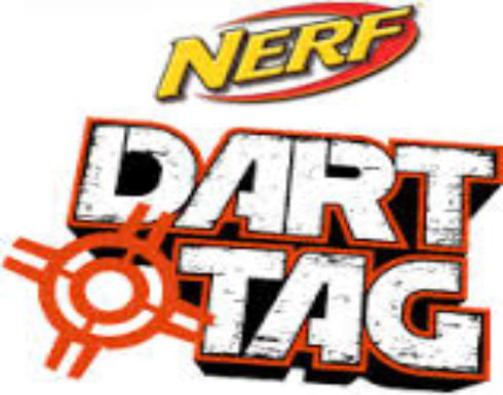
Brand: nerf
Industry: Leisure